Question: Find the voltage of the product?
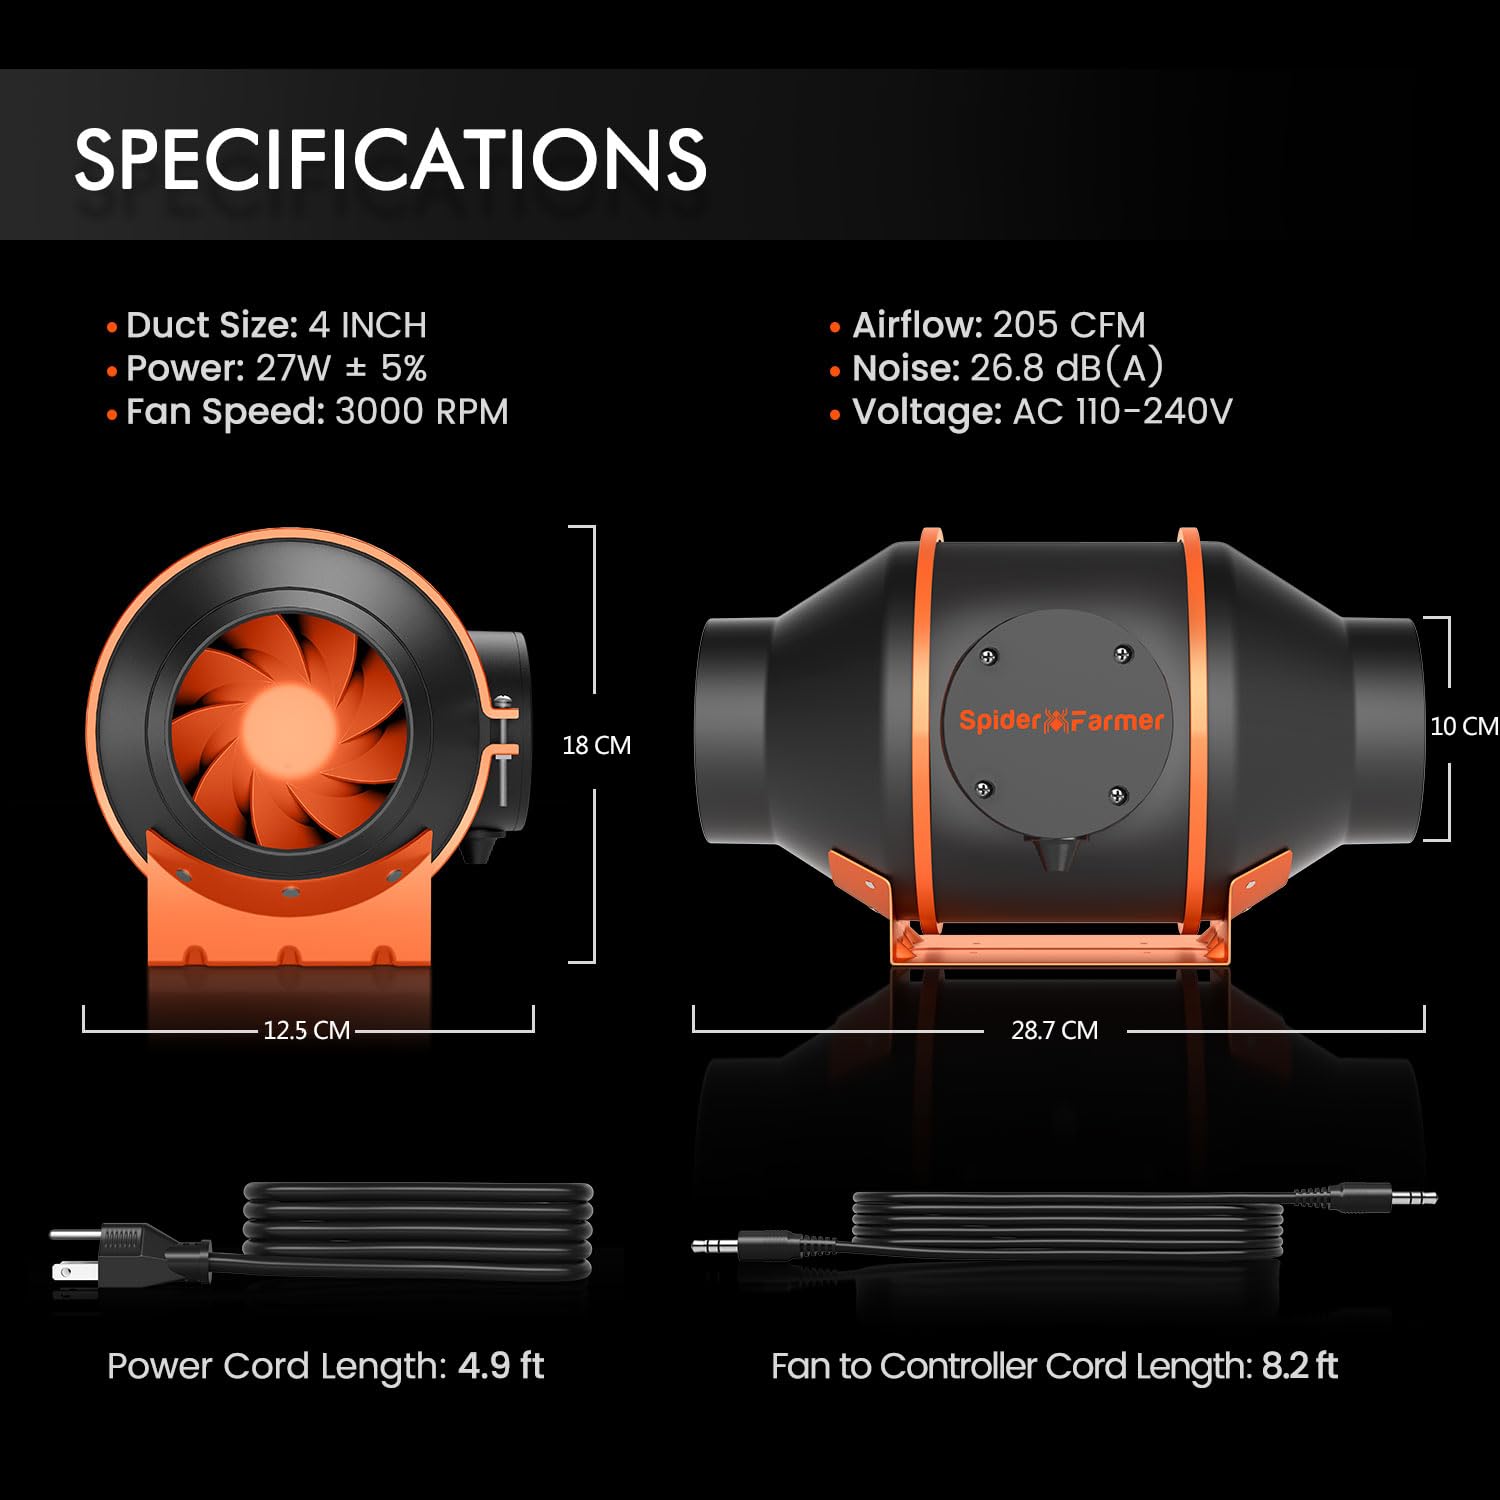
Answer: [110.0, 240.0] volt